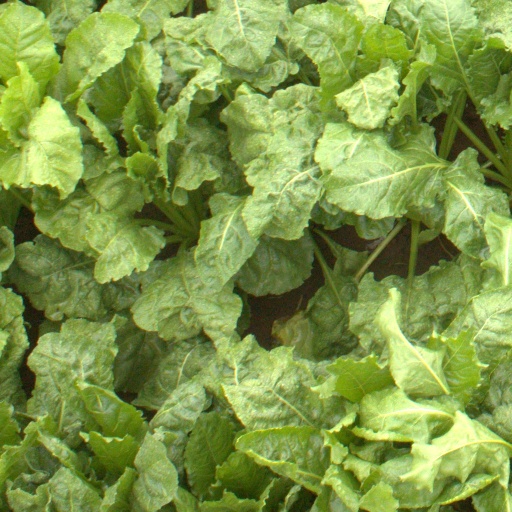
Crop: sugar beet